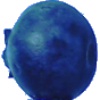
Label: Huckleberry 1